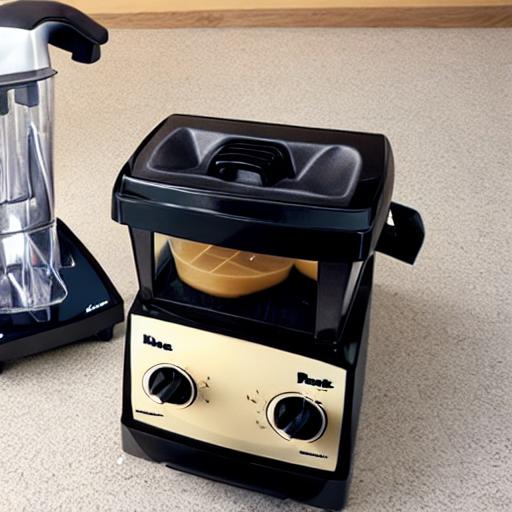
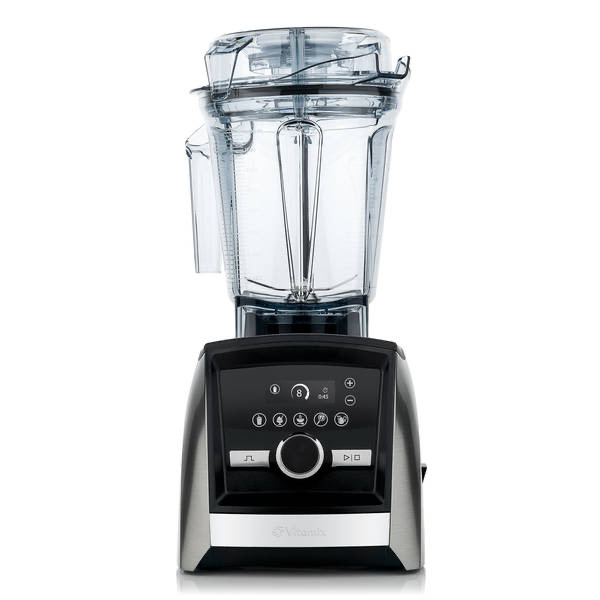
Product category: items_blender
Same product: no